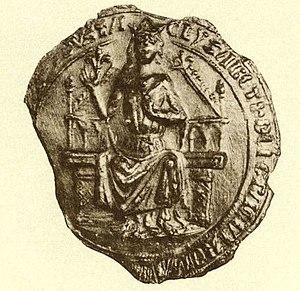
Les premiers seigneurs de Hollande portaient le titre de comte de Frise occidentale et encore avant de comte de Kennemerland. Ce n'est qu'avec Thierry Ier qu’apparaît le titre de comte de Frise occidentale puis avec Thierry V qu'apparaît le titre de comte de Hollande.